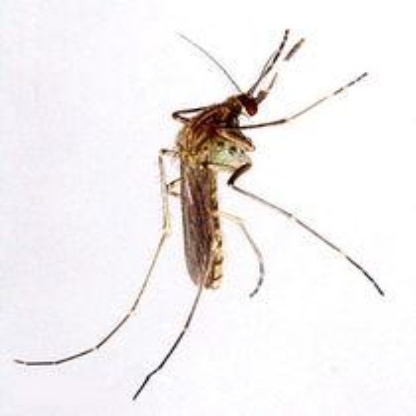
Nhãn: Sâu năn ( Muỗi hành )(Rice Gall Midge)